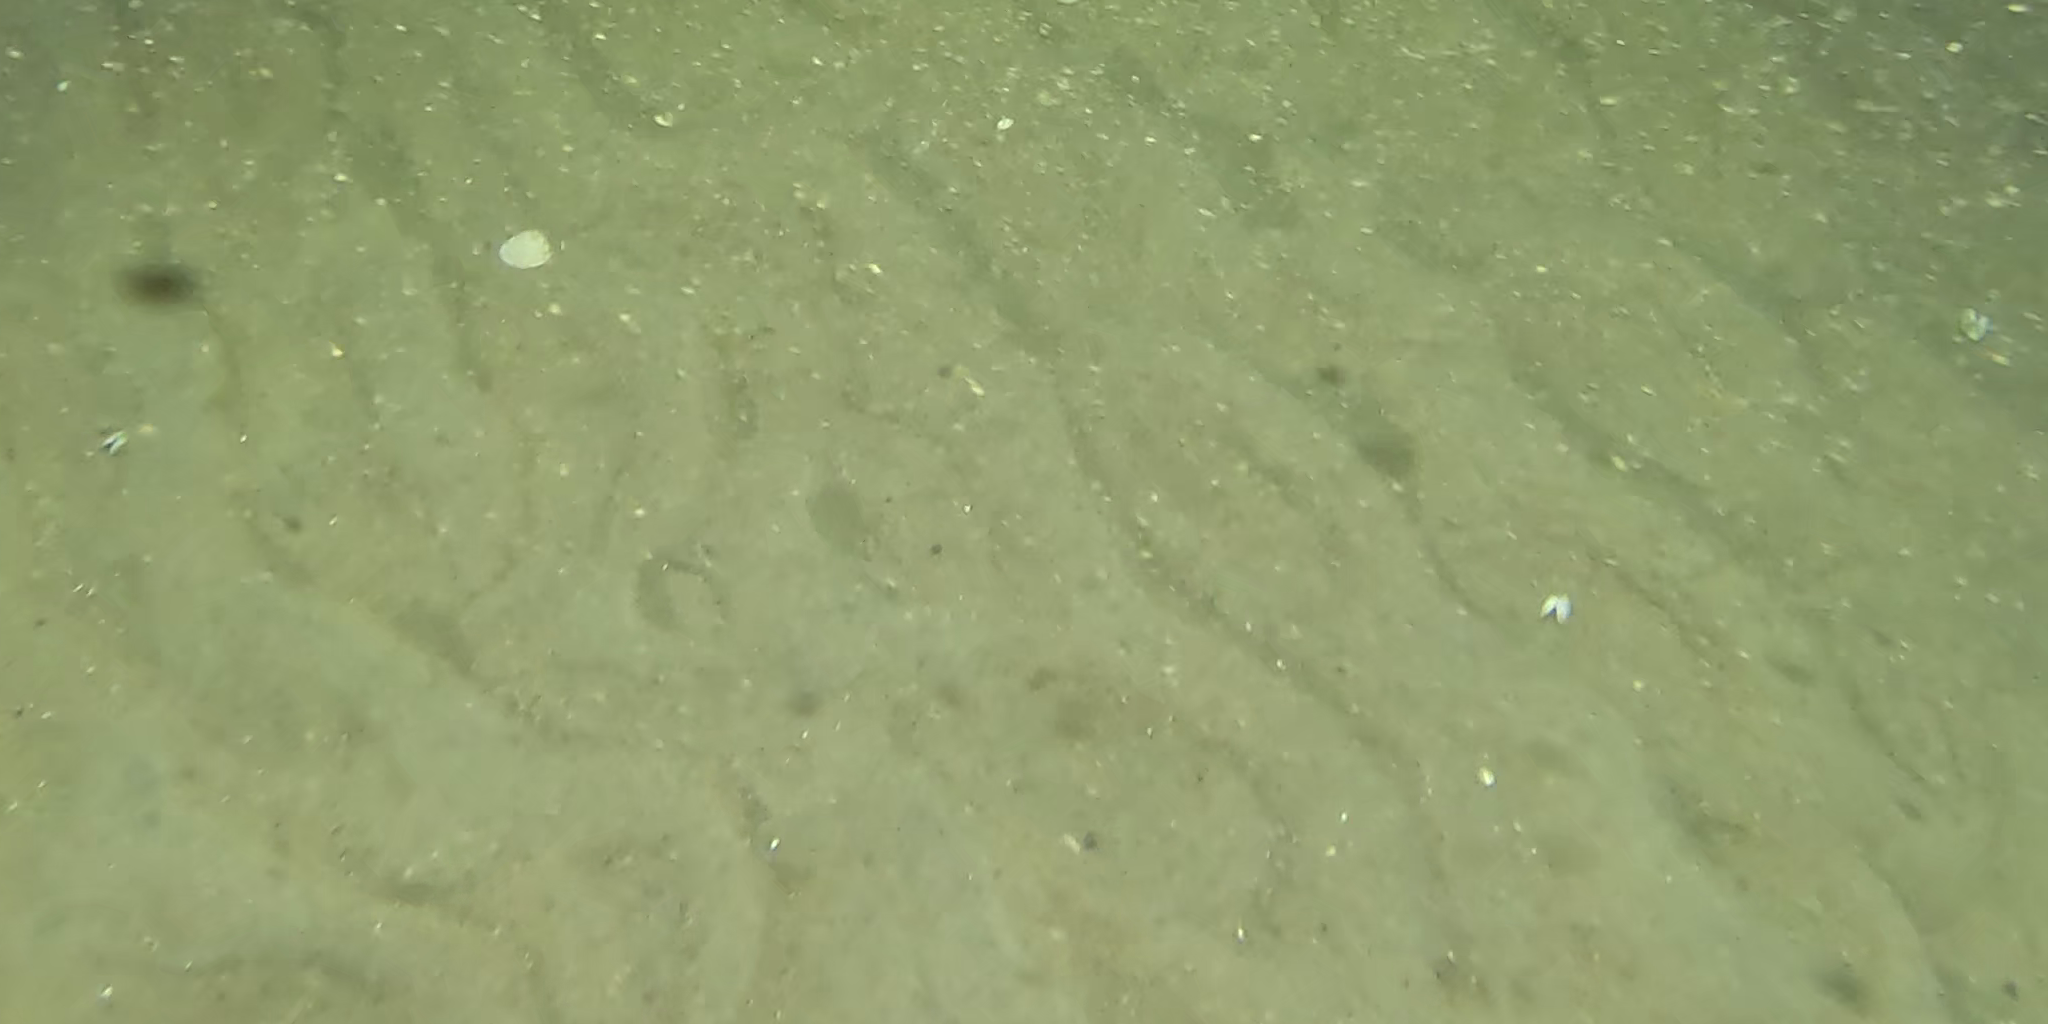
Seabed habitat: sand